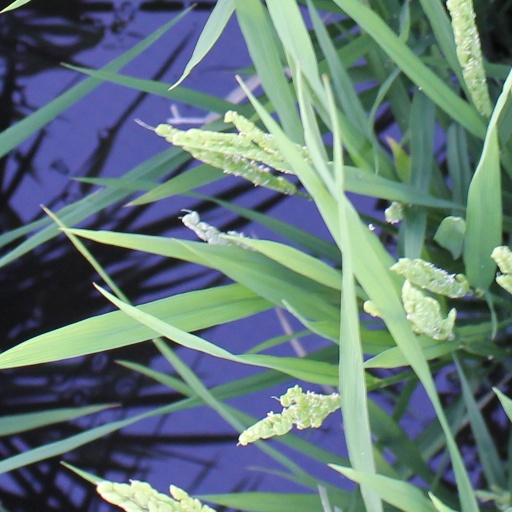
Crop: rice